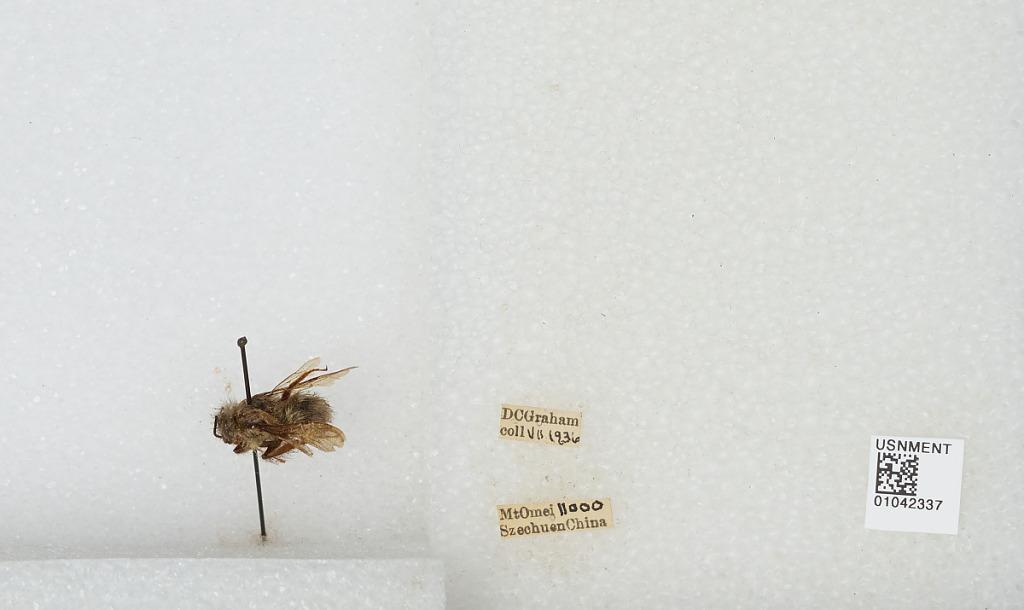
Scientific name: Bombus sp.
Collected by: D. Graham
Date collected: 1936-7-
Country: China
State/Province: Sichuan
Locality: Mount Emei